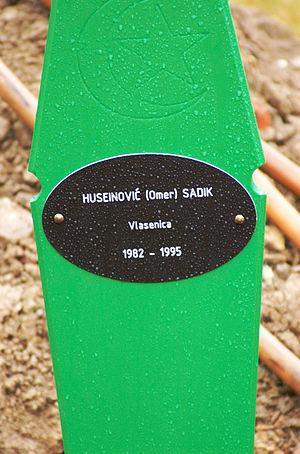
Le massacre de Srebrenica, également appelé génocide de Srebrenica, désigne le massacre de plus de 8 000 hommes et adolescents bosniaques dans la région de Srebrenica, en Bosnie-Herzégovine, au mois de juillet 1995, durant la guerre de Bosnie-Herzégovine.